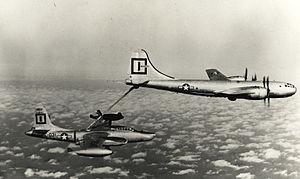
Le Boeing B-29 Superfortress est un bombardier lourd quadrimoteur à hélices et à long rayon d'action utilisé par les États-Unis pendant la Seconde Guerre mondiale et la guerre de Corée. Conçu par Boeing comme le Model 345 et développé à partir de 1938, le B-29 est l'un des plus gros avions utilisés lors de ces conflits ; lors de son entrée en service, il est à la pointe de la technologie. En comptant les coûts de conception et de production, le projet B-29 est le programme d'armement américain le plus cher de la Seconde Guerre mondiale, dépassant le coût du projet Manhattan de plus d'un milliard de dollars. C'est le premier bombardier américain à recevoir une cabine pressurisée, ainsi qu'un système de tourelles contrôlées à distance ; il est équipé d'un train d'atterrissage tricycle. Le nom « Superfortress » suit le modèle que Boeing a lancé avec le prédécesseur du B-29, le B-17 Flying Fortress. Conçu comme un bombardier stratégique à haute altitude, le B-29 se montre tout aussi capable de réaliser des missions de bombardement incendiaire à basse altitude.